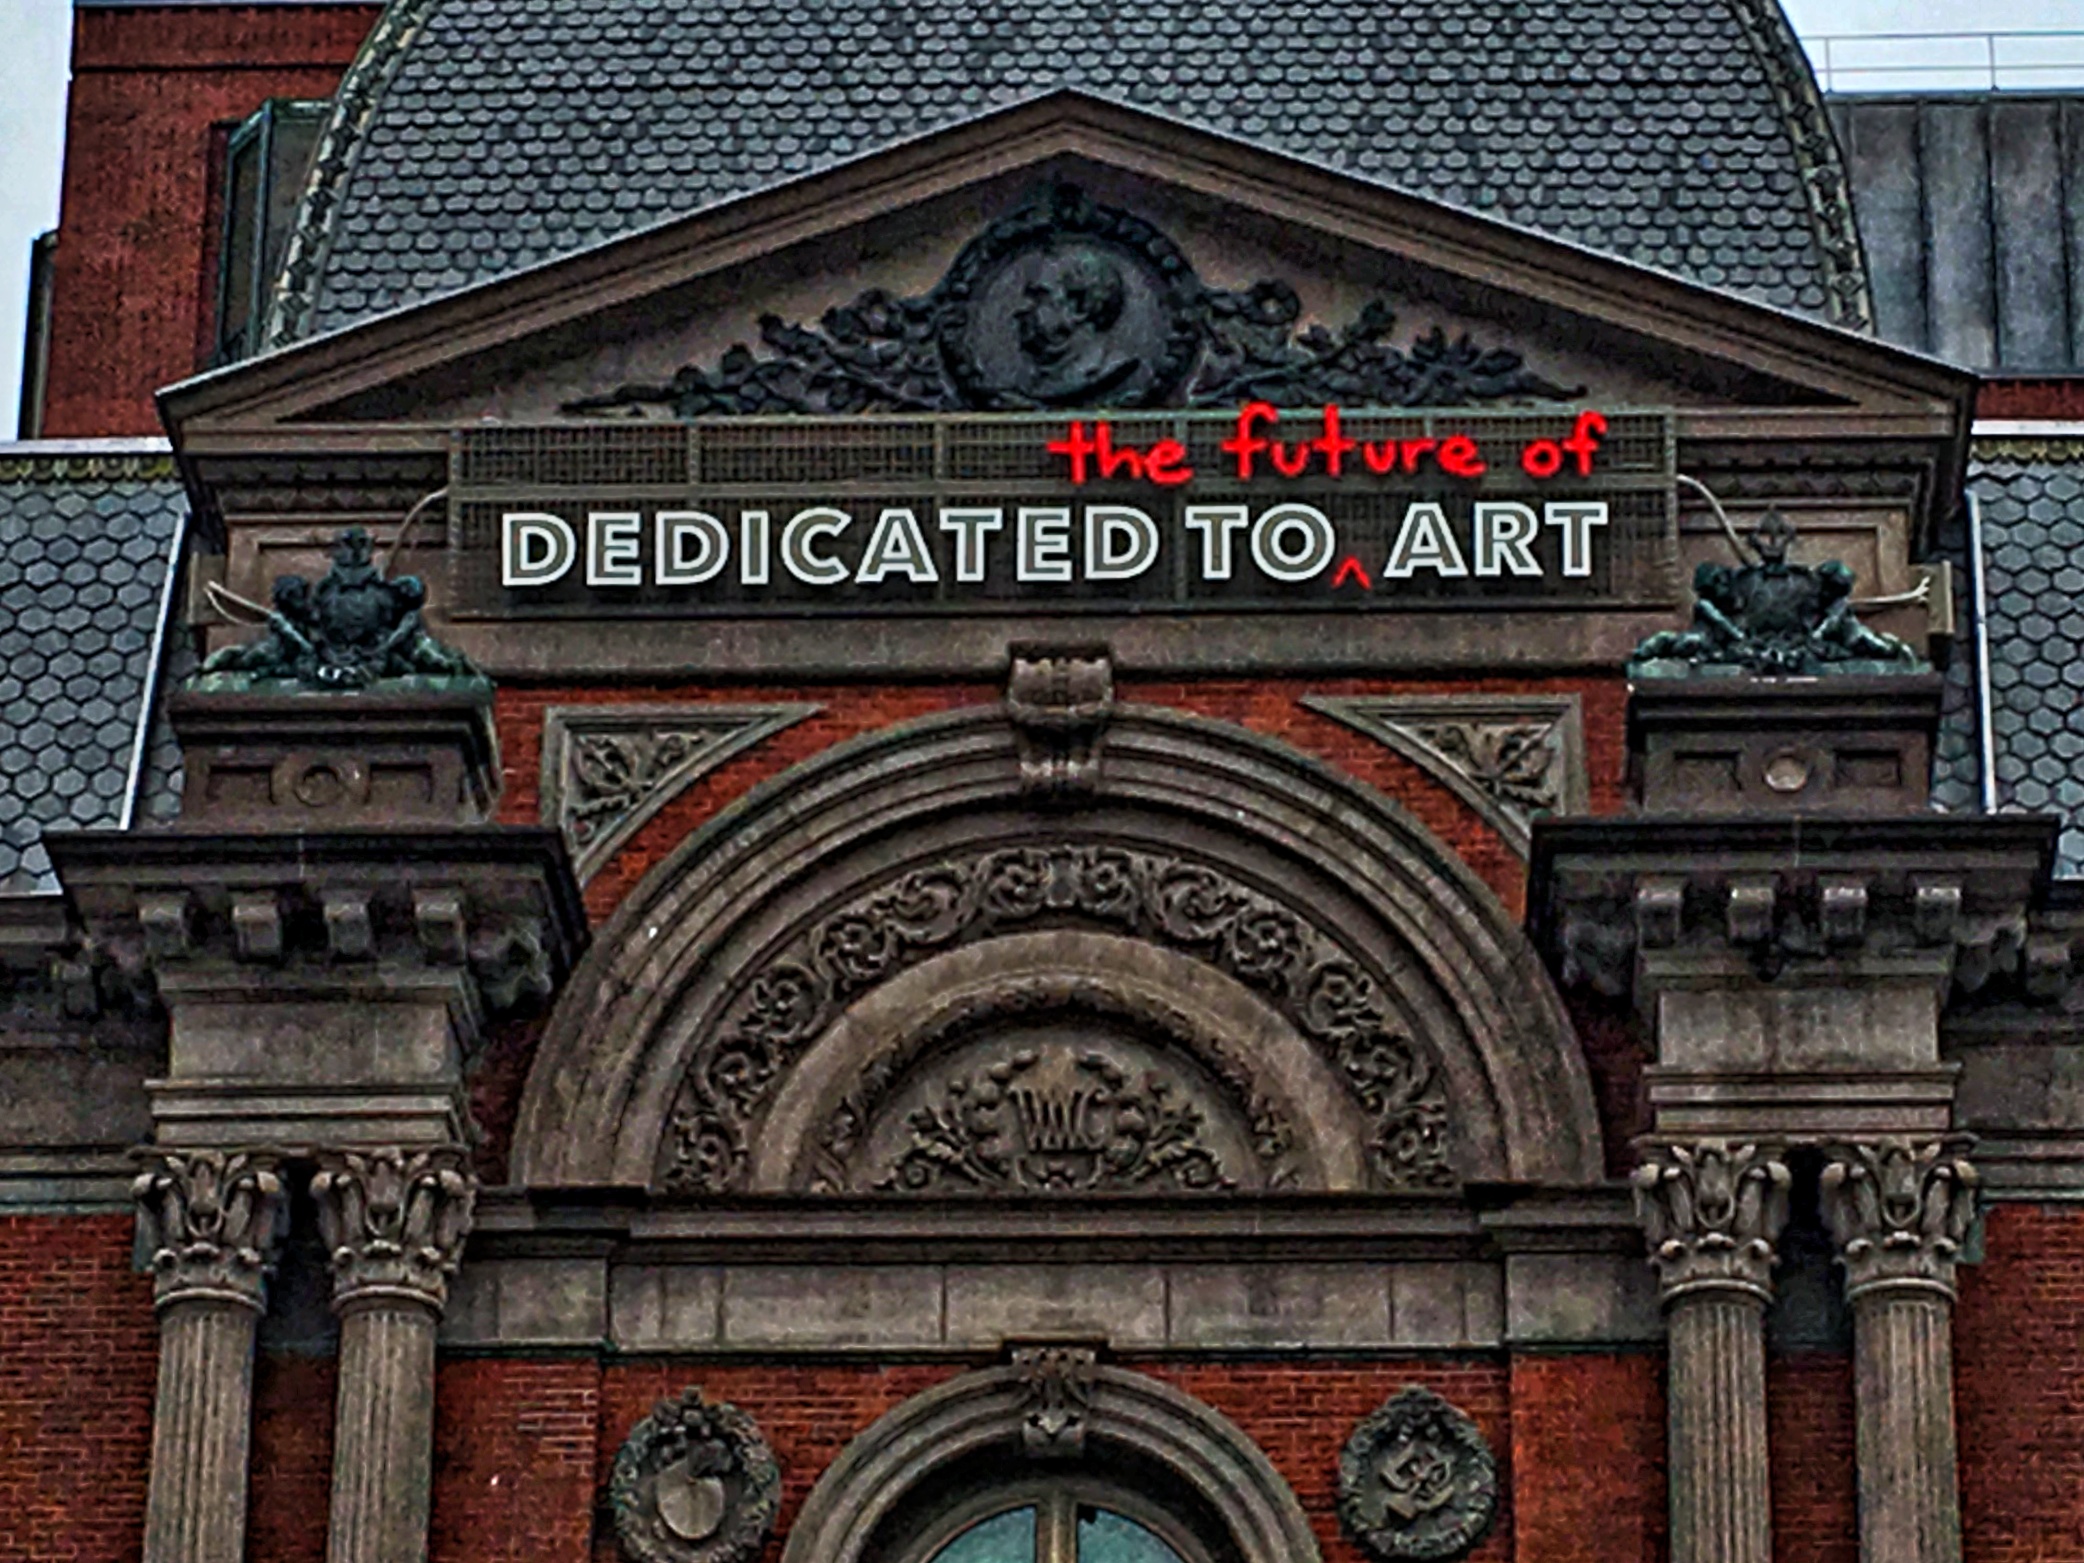
architecture, window, building, arch, landmark, facade, church, place of worship, art, symmetry, synagogue, 2016366